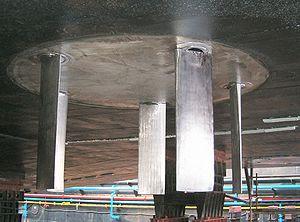
En construction navale, la propulsion désigne l'ensemble des systèmes qui permettent aux navires et bateaux de se déplacer. Elle est effectuée par un propulseur entraîné par un moteur. Le propulseur peut être :